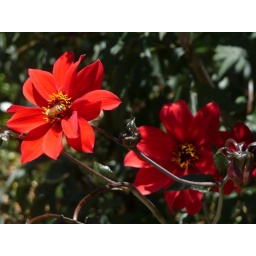
... fiery red dahlias in the summer sun, wafting about above gorgeous chocolate brown foliage ..